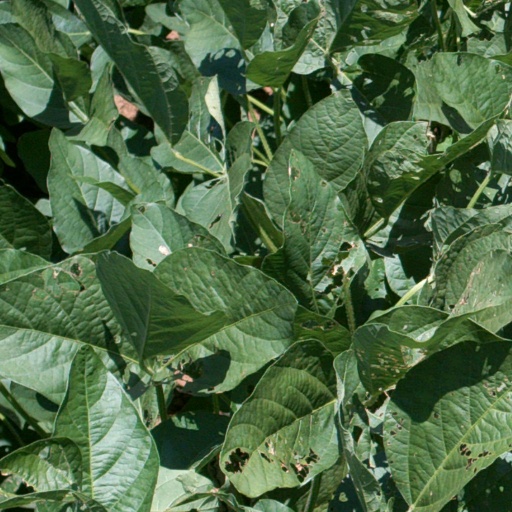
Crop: soybean